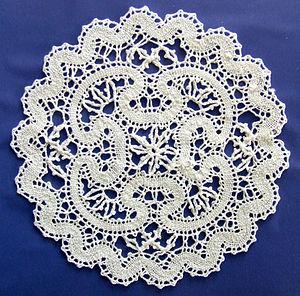
La dentelle aux fuseaux est une technique manuelle traditionnelle de la passementerie qui consiste à tisser des pièces délicates telles que napperons, mouchoirs, broderies en dentelle faite à la main, à partir de fil de coton enroulé sur des fuseaux que l'on tisse à partir d'un modèle réalisé sur un carton ou un carreau qui sert de patron.